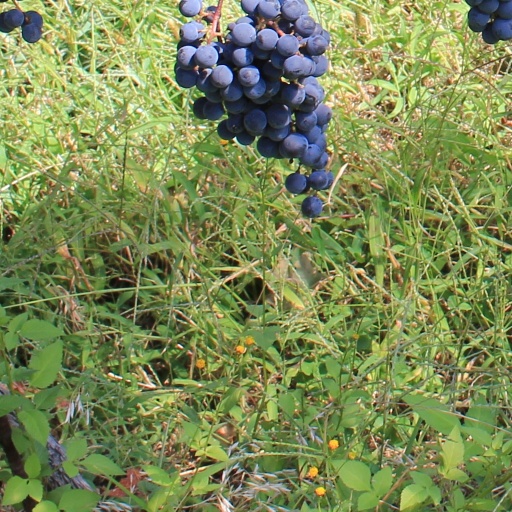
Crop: grape